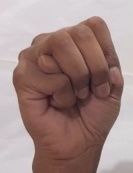
ASL sign: M